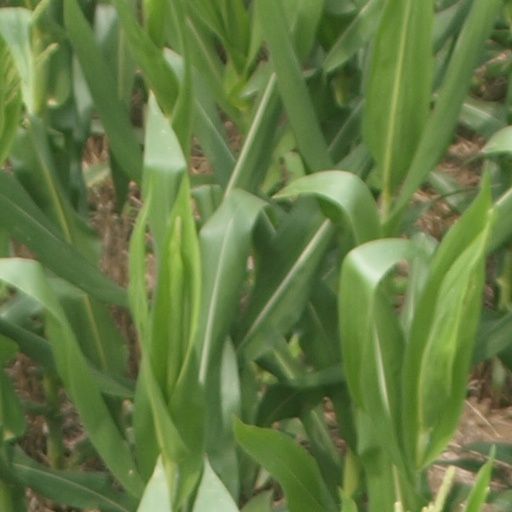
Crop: maize; corn